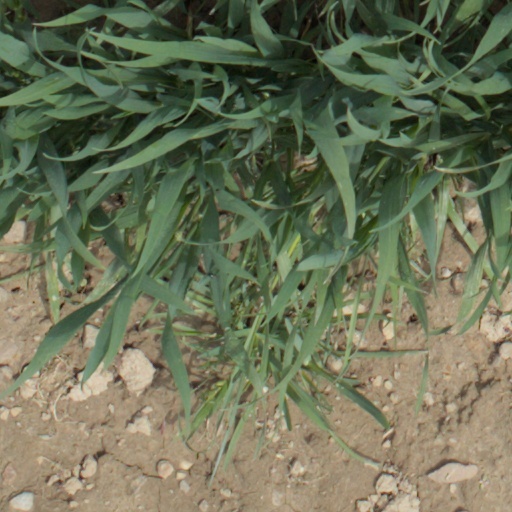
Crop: wheat